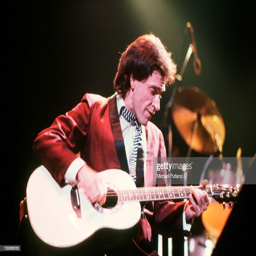
rock artist performs on stage .